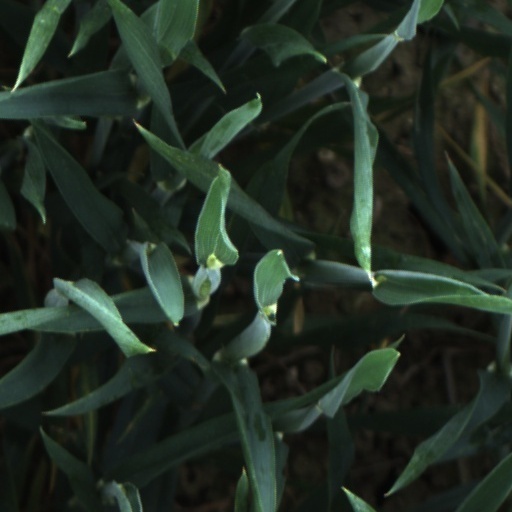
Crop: wheat